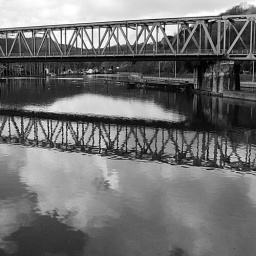
Drowned cloud under a bridge too far